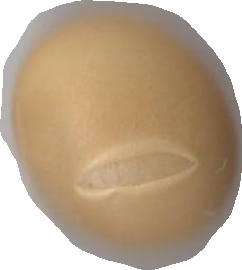
Variety: Grobogan